Question: Please indicate a possible affordance area of bicycle that can be used for sitting
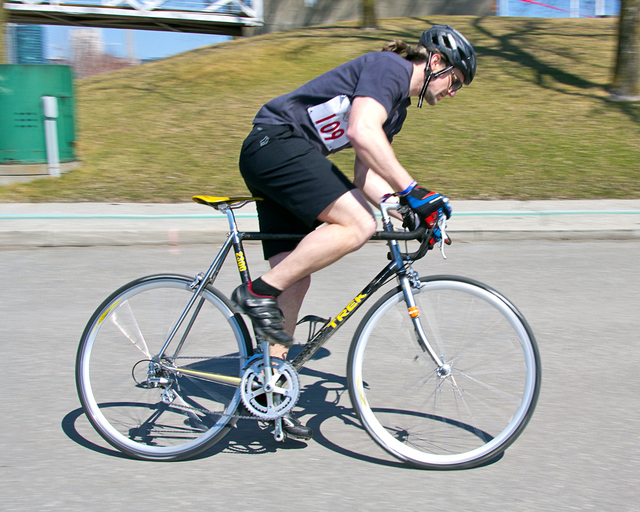
Answer: [192.5, 190, 262.5, 210]